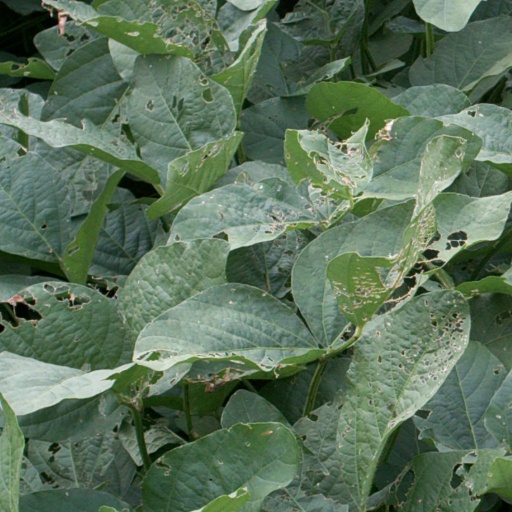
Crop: soybean